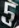
Number: 5